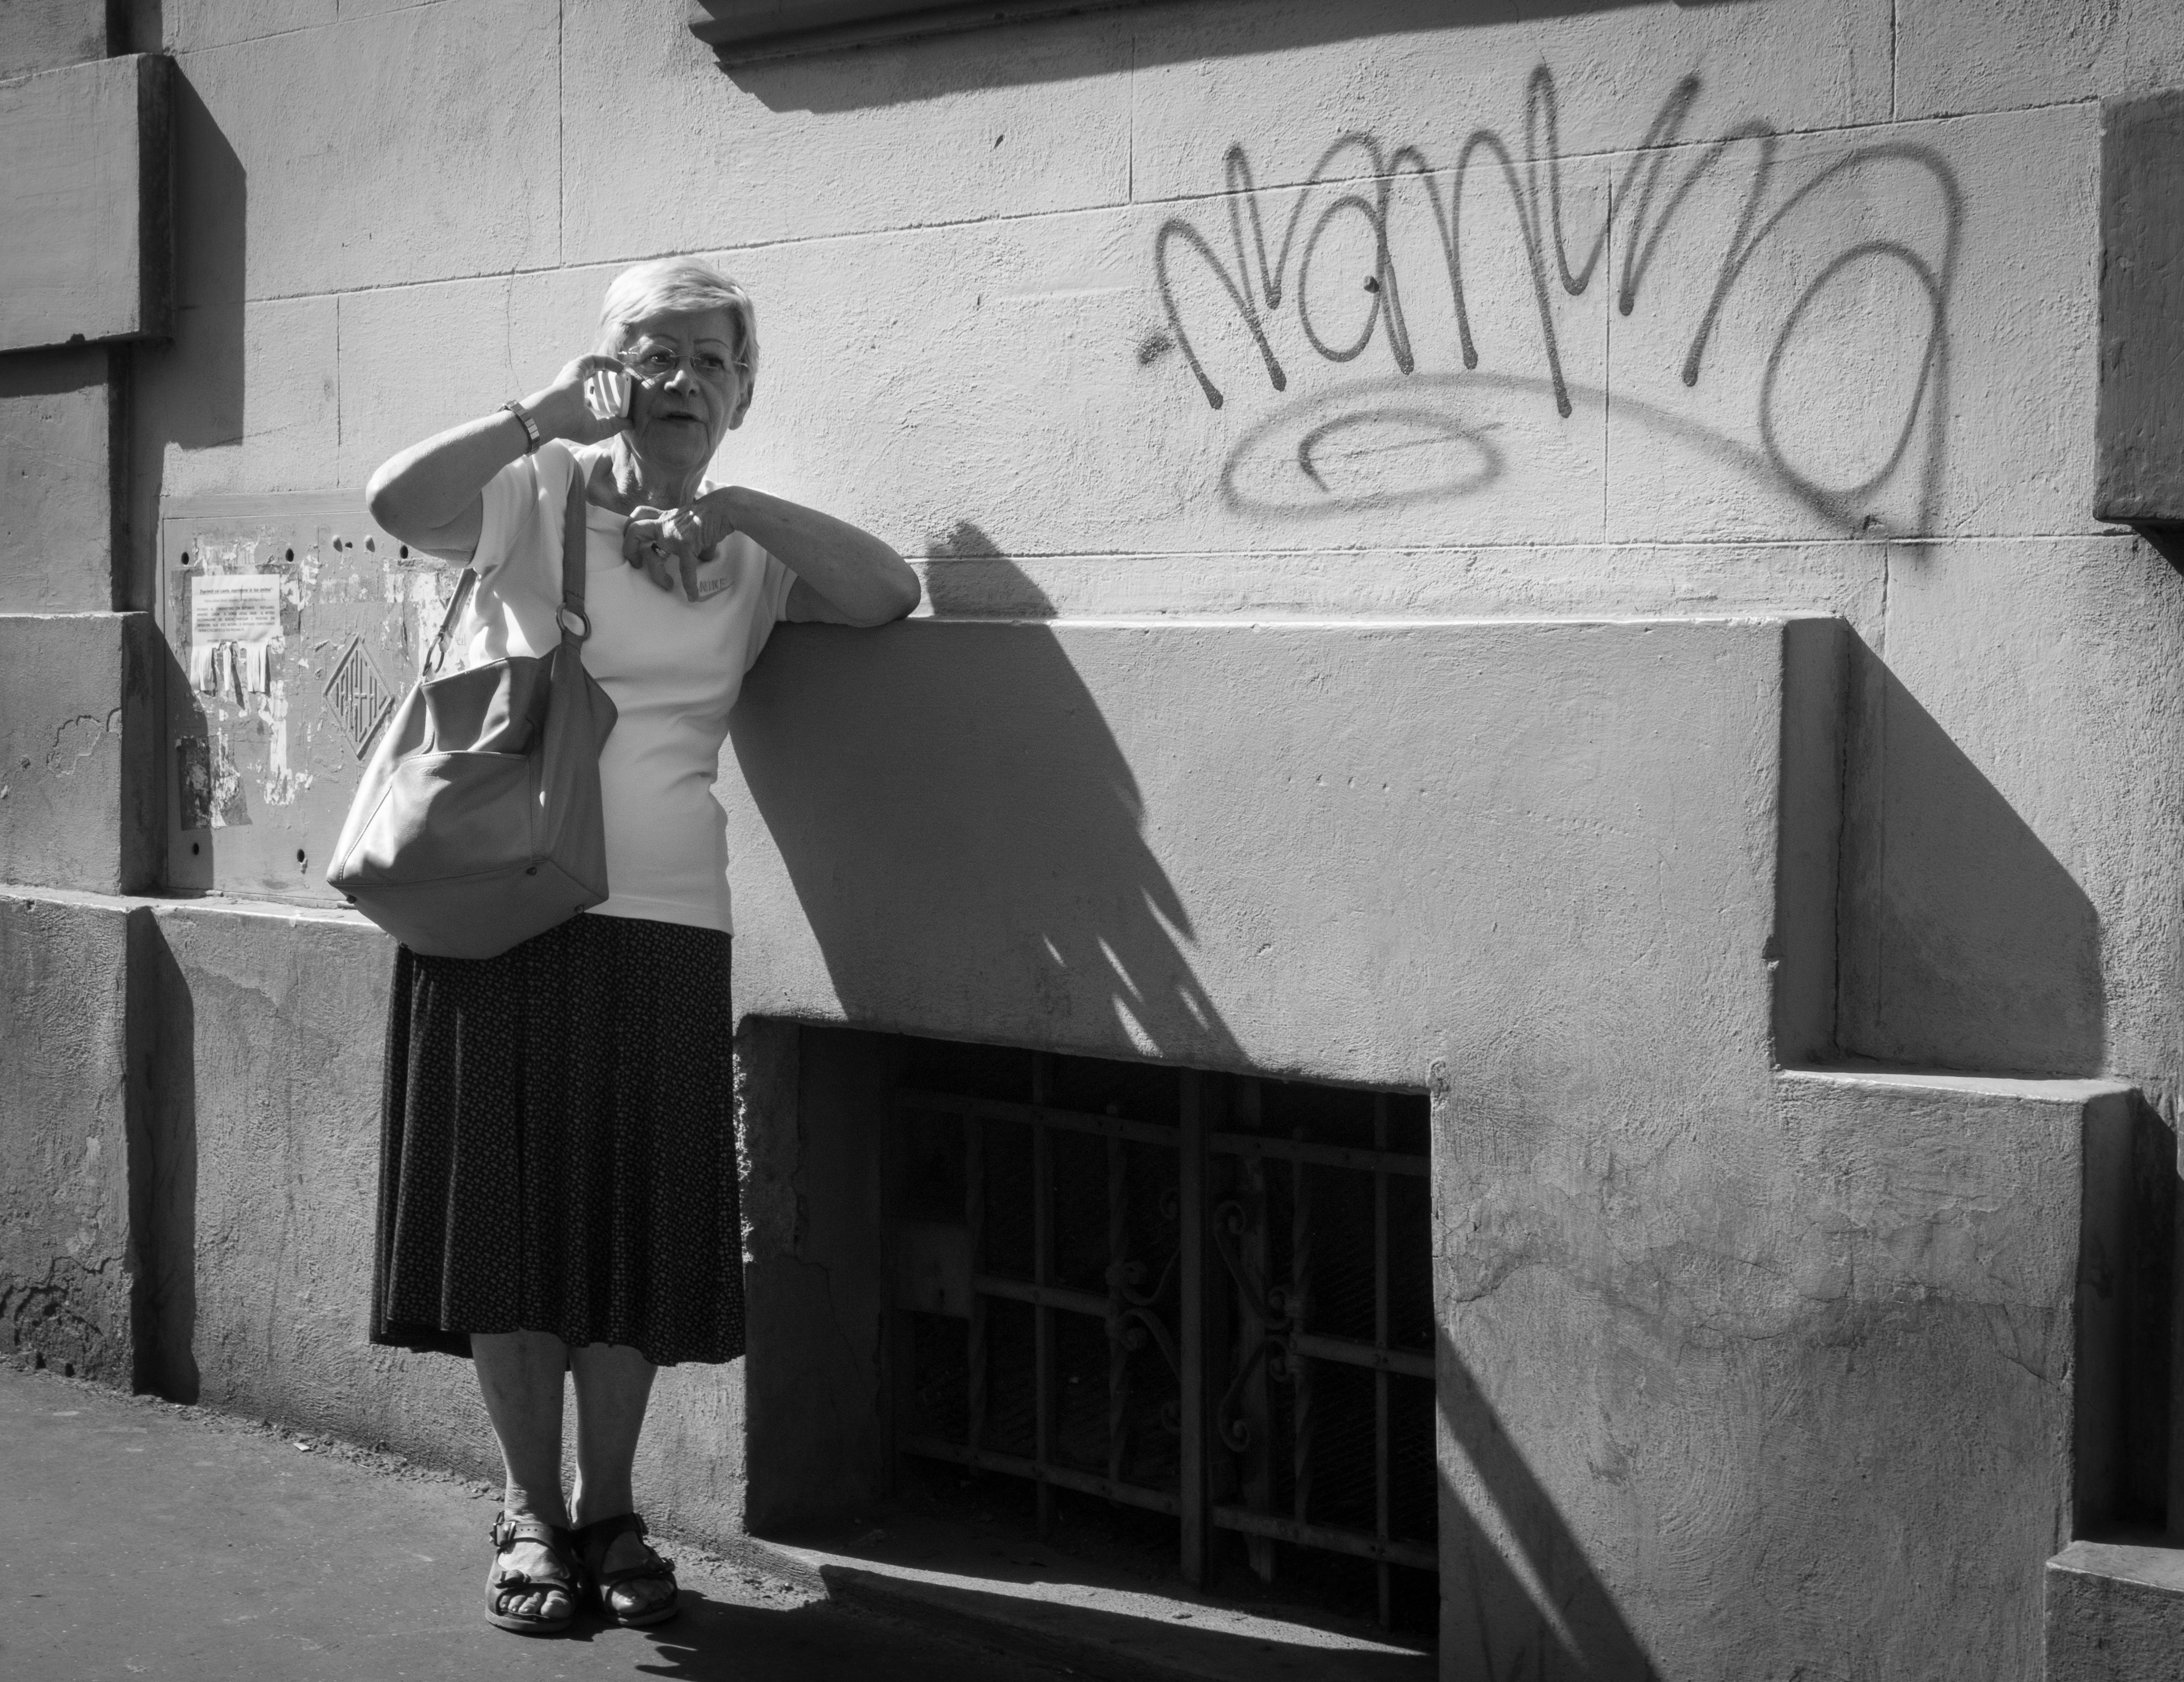
black and white, road, white, street, color, black, monochrome, art, infrastructure, photograph, monochrome photography, film noir